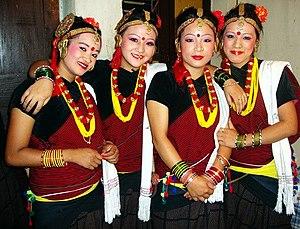
Les Magars, forment l'un des nombreux groupes ethnolinguistiques du Népal, représentant quelque 7,1% de la population totale du pays, selon le recensement de 2011. Leur patrie ancestrale s'étend des bords occidentaux et méridionaux de la chaîne Dhaulagiri de l'Himalaya aux contreforts du Mahabharat au sud et au bassin de la rivière Kali Gandaki à l'est, particulièrement le district de Palpa où ils forment la majorité de la population. Leur langue appartient au groupe tibéto-birman et leur religion traditionnelle est le bouddhisme.